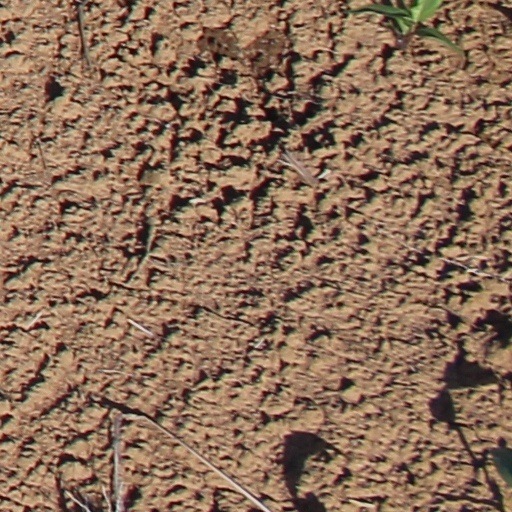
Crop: wheat